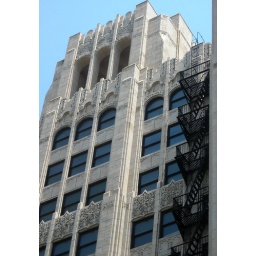
Love the black fire escapes against the white building